Economy of Cornwall

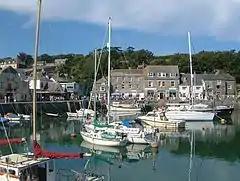
Padstow harbour and quayside

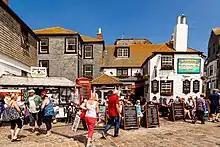
Tourists in St Ives

Cornwall's unique culture, spectacular landscape and mild climate make it a popular tourist destination, despite being somewhat distant from the United Kingdom's main population centres. Surrounded by the Celtic Sea and the English Channel, Cornwall has miles of beaches and cliffs. Other tourist attractions include moorland, country gardens and wooded valleys, and tourism is a significant sector of the economy.